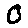
Label: 0